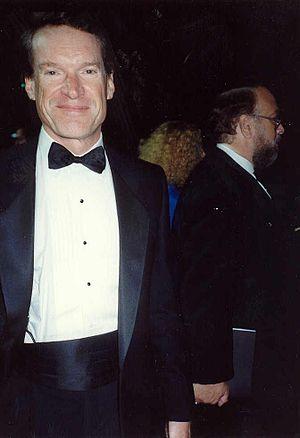
Charles Kimbrough est un acteur américain né le 23 mai 1936 à Saint Paul, Minnesota.